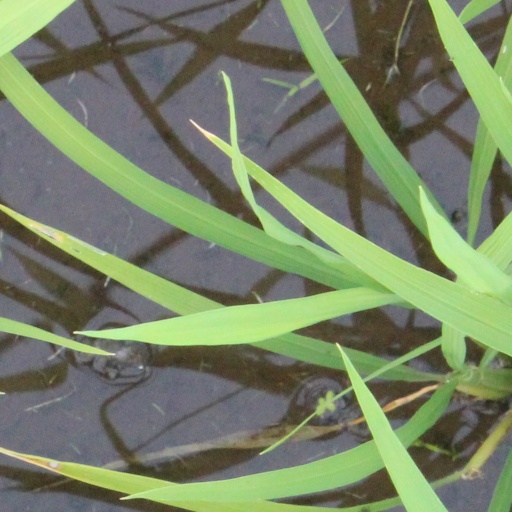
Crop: rice